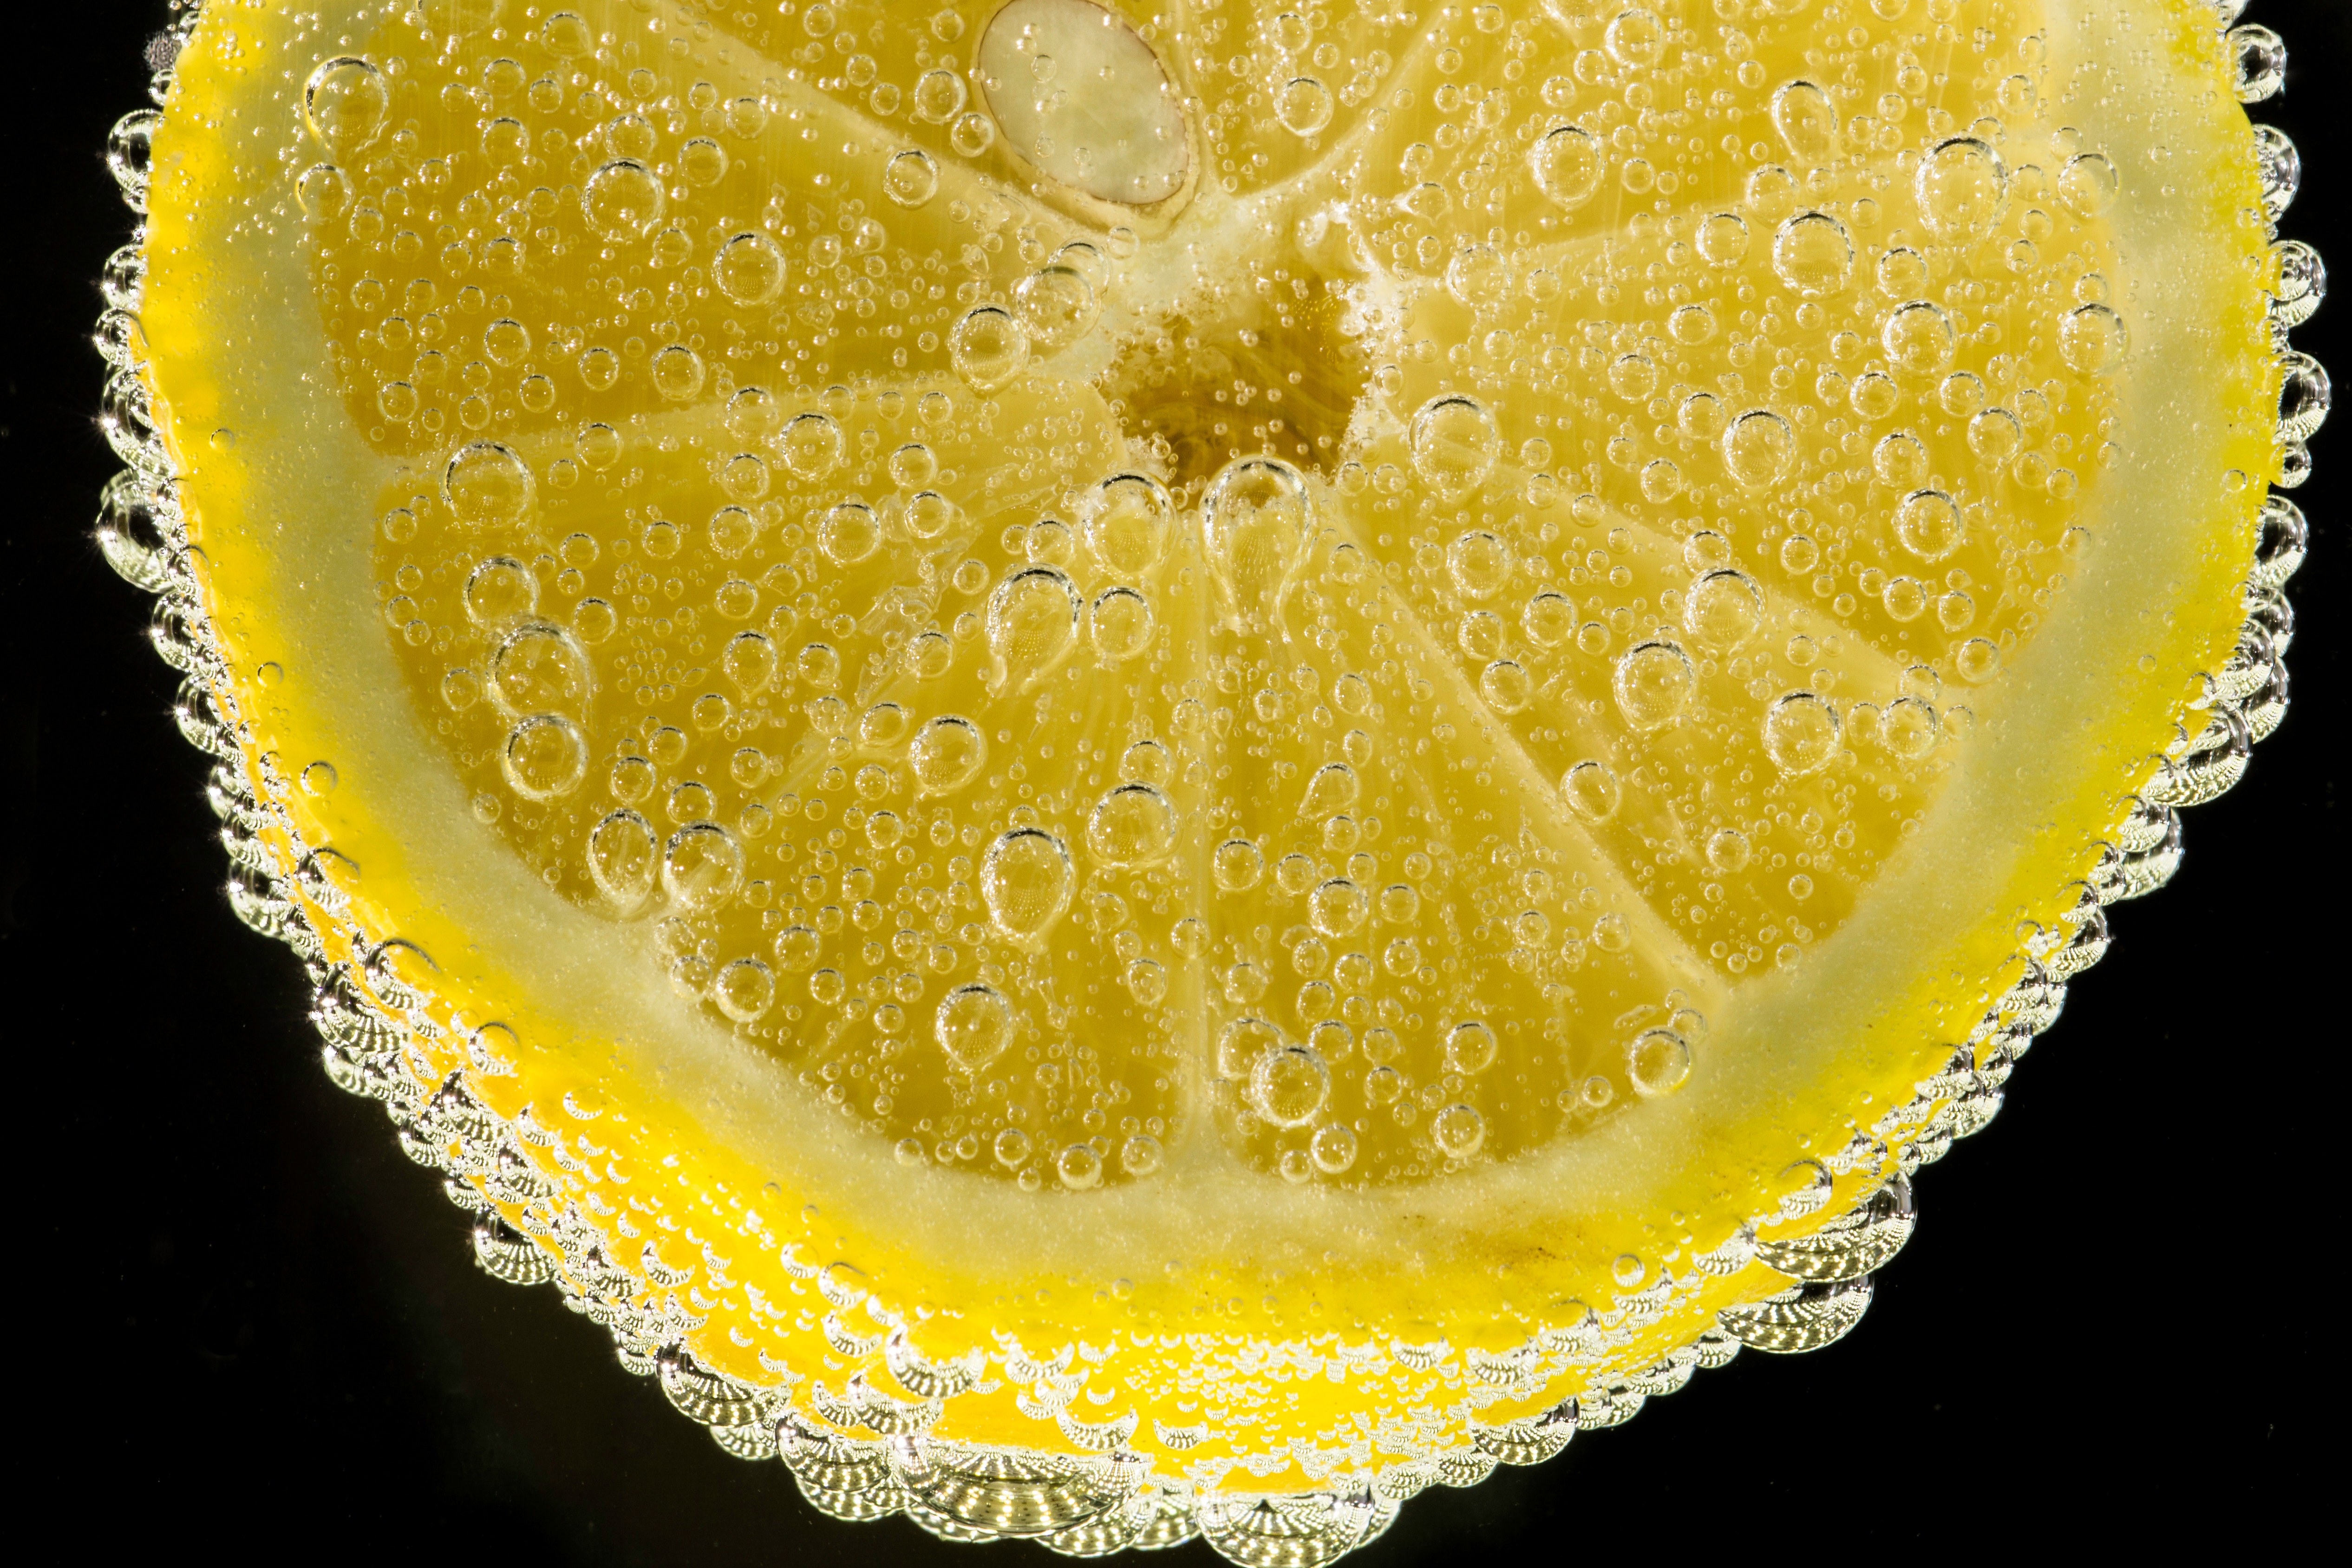
citrus, yellow, citric acid, citron, meyer lemon, lemon, lemon peel, fruit, sweet lemon, rangpur, food, plant, Ugli fruit, lemon lime, vegetarian food, bitter orange, produce